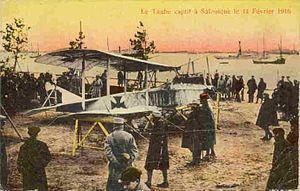
Avion allemand capturé par les Alliés et exposé près de la Tour Blanche, Thessalonique, 1916. Contrairement à ce qu'indique la légende de la carte postale, il ne s'agit pas d'un Taube mais d'un Albatros C.I, avion biplace de reconnaissance.
Thessalonique ou parfois Salonique est la deuxième ville de Grèce, chef-lieu du nome du même nom, située au fond du golfe Thermaïque et de la périphérie de Macédoine centrale.
Le Camp de Salonique fait référence à l'installation des troupes de l'armée d'Orient à Thessalonique au cours de la Première Guerre mondiale.